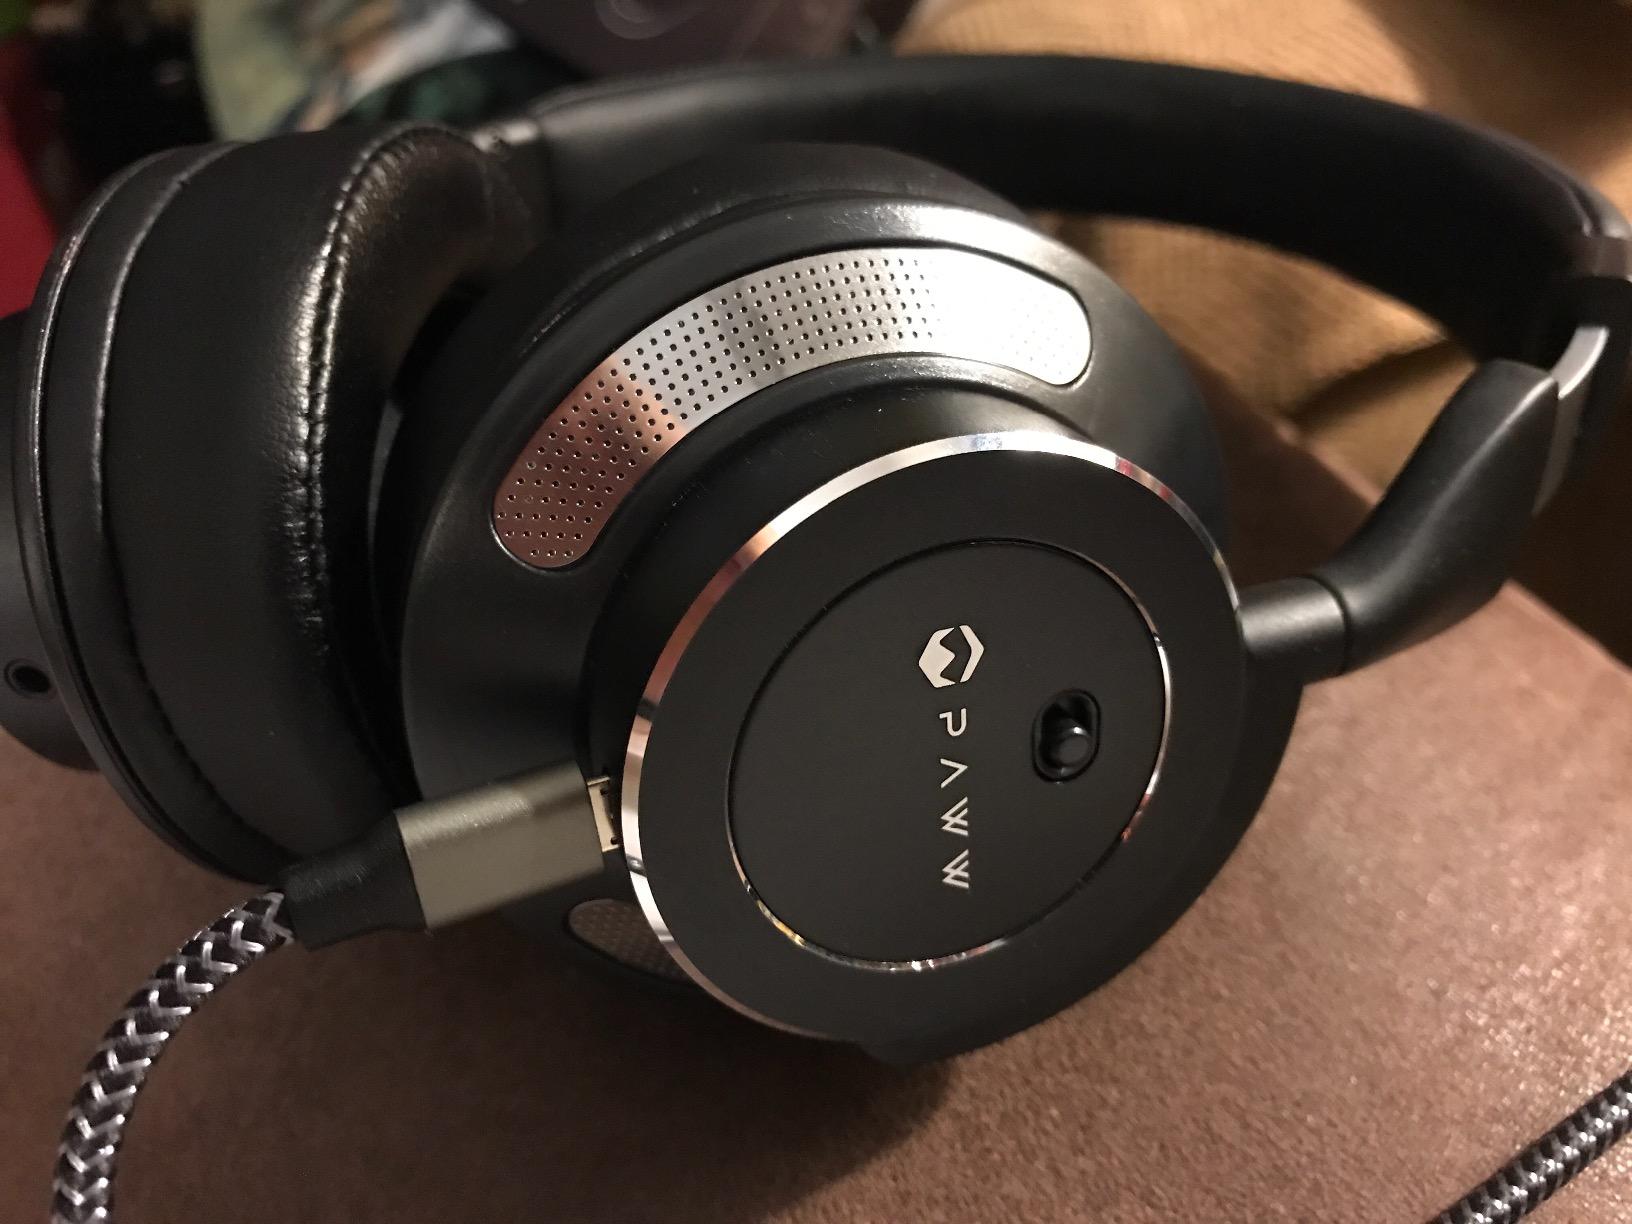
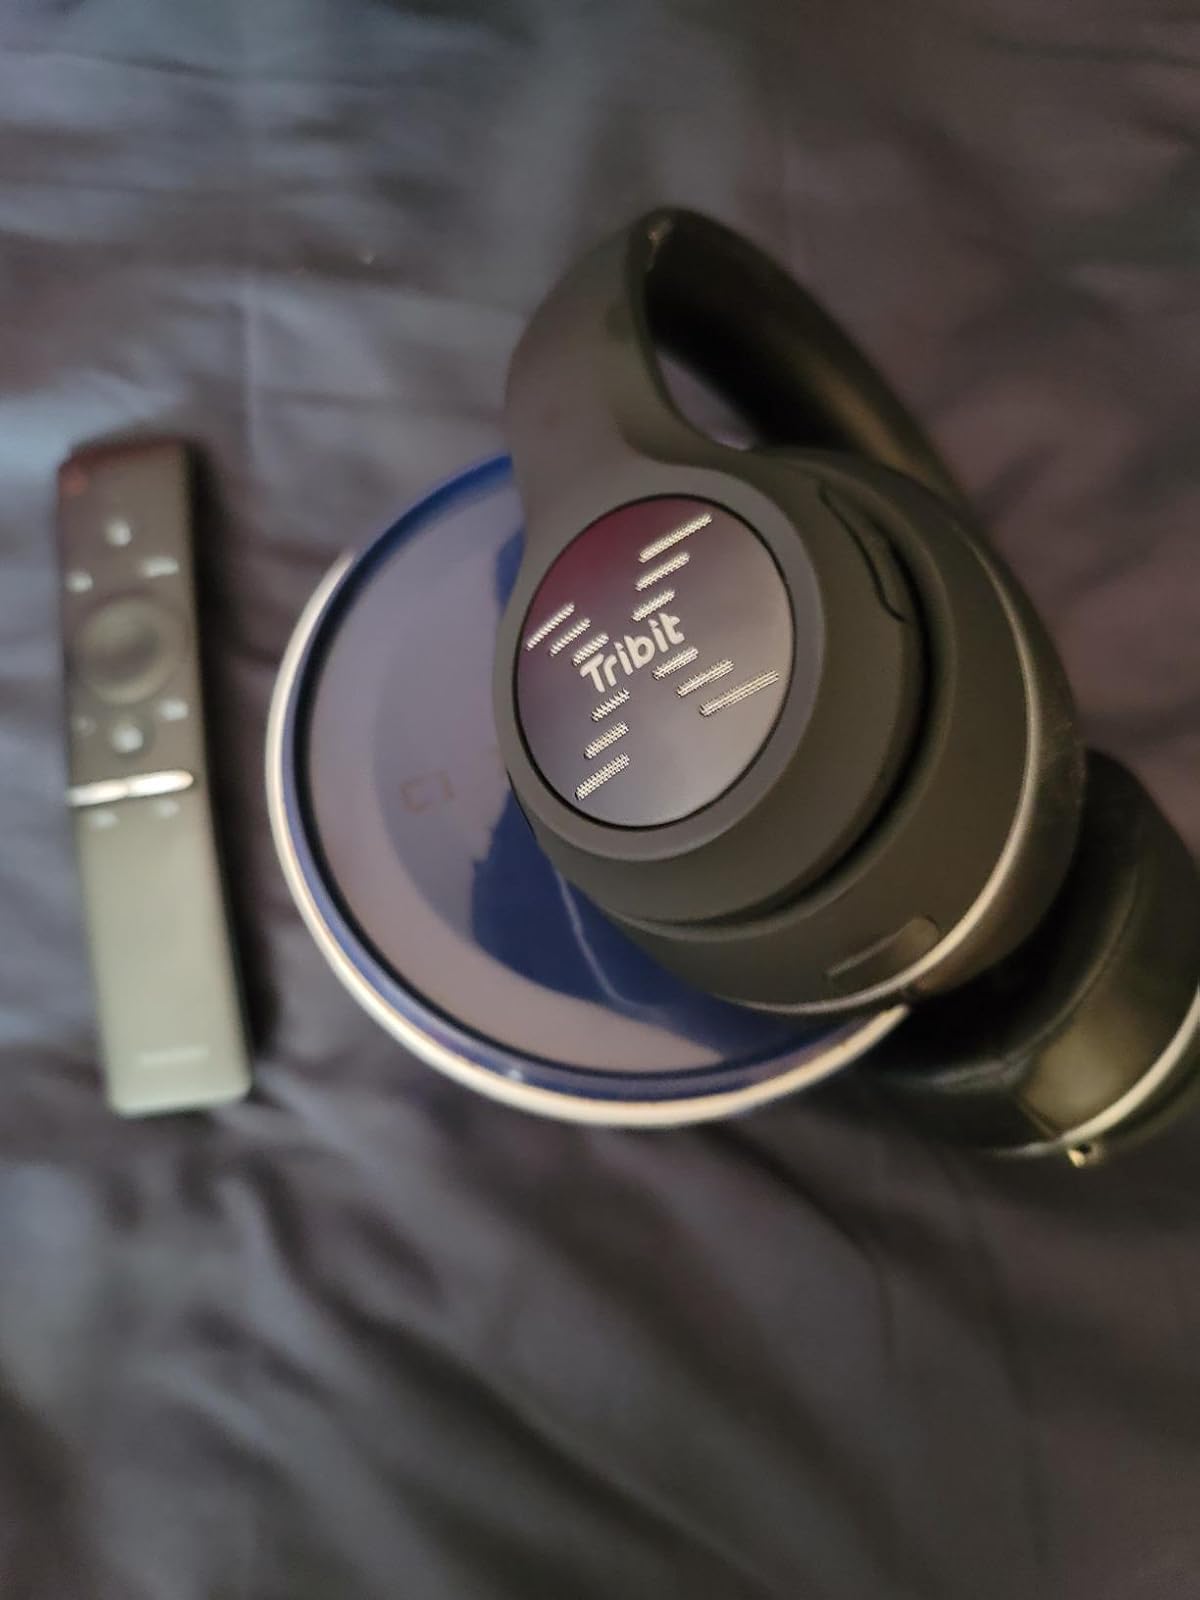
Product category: headphones
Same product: no